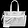
Label: Bag